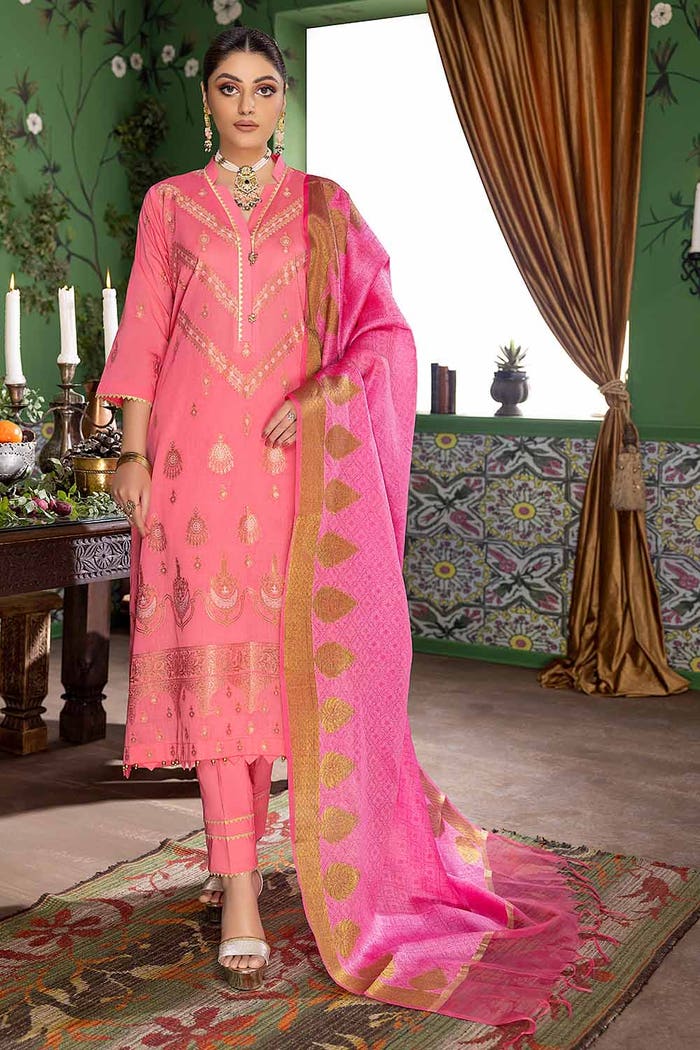
pink gold embroidered salwar suit